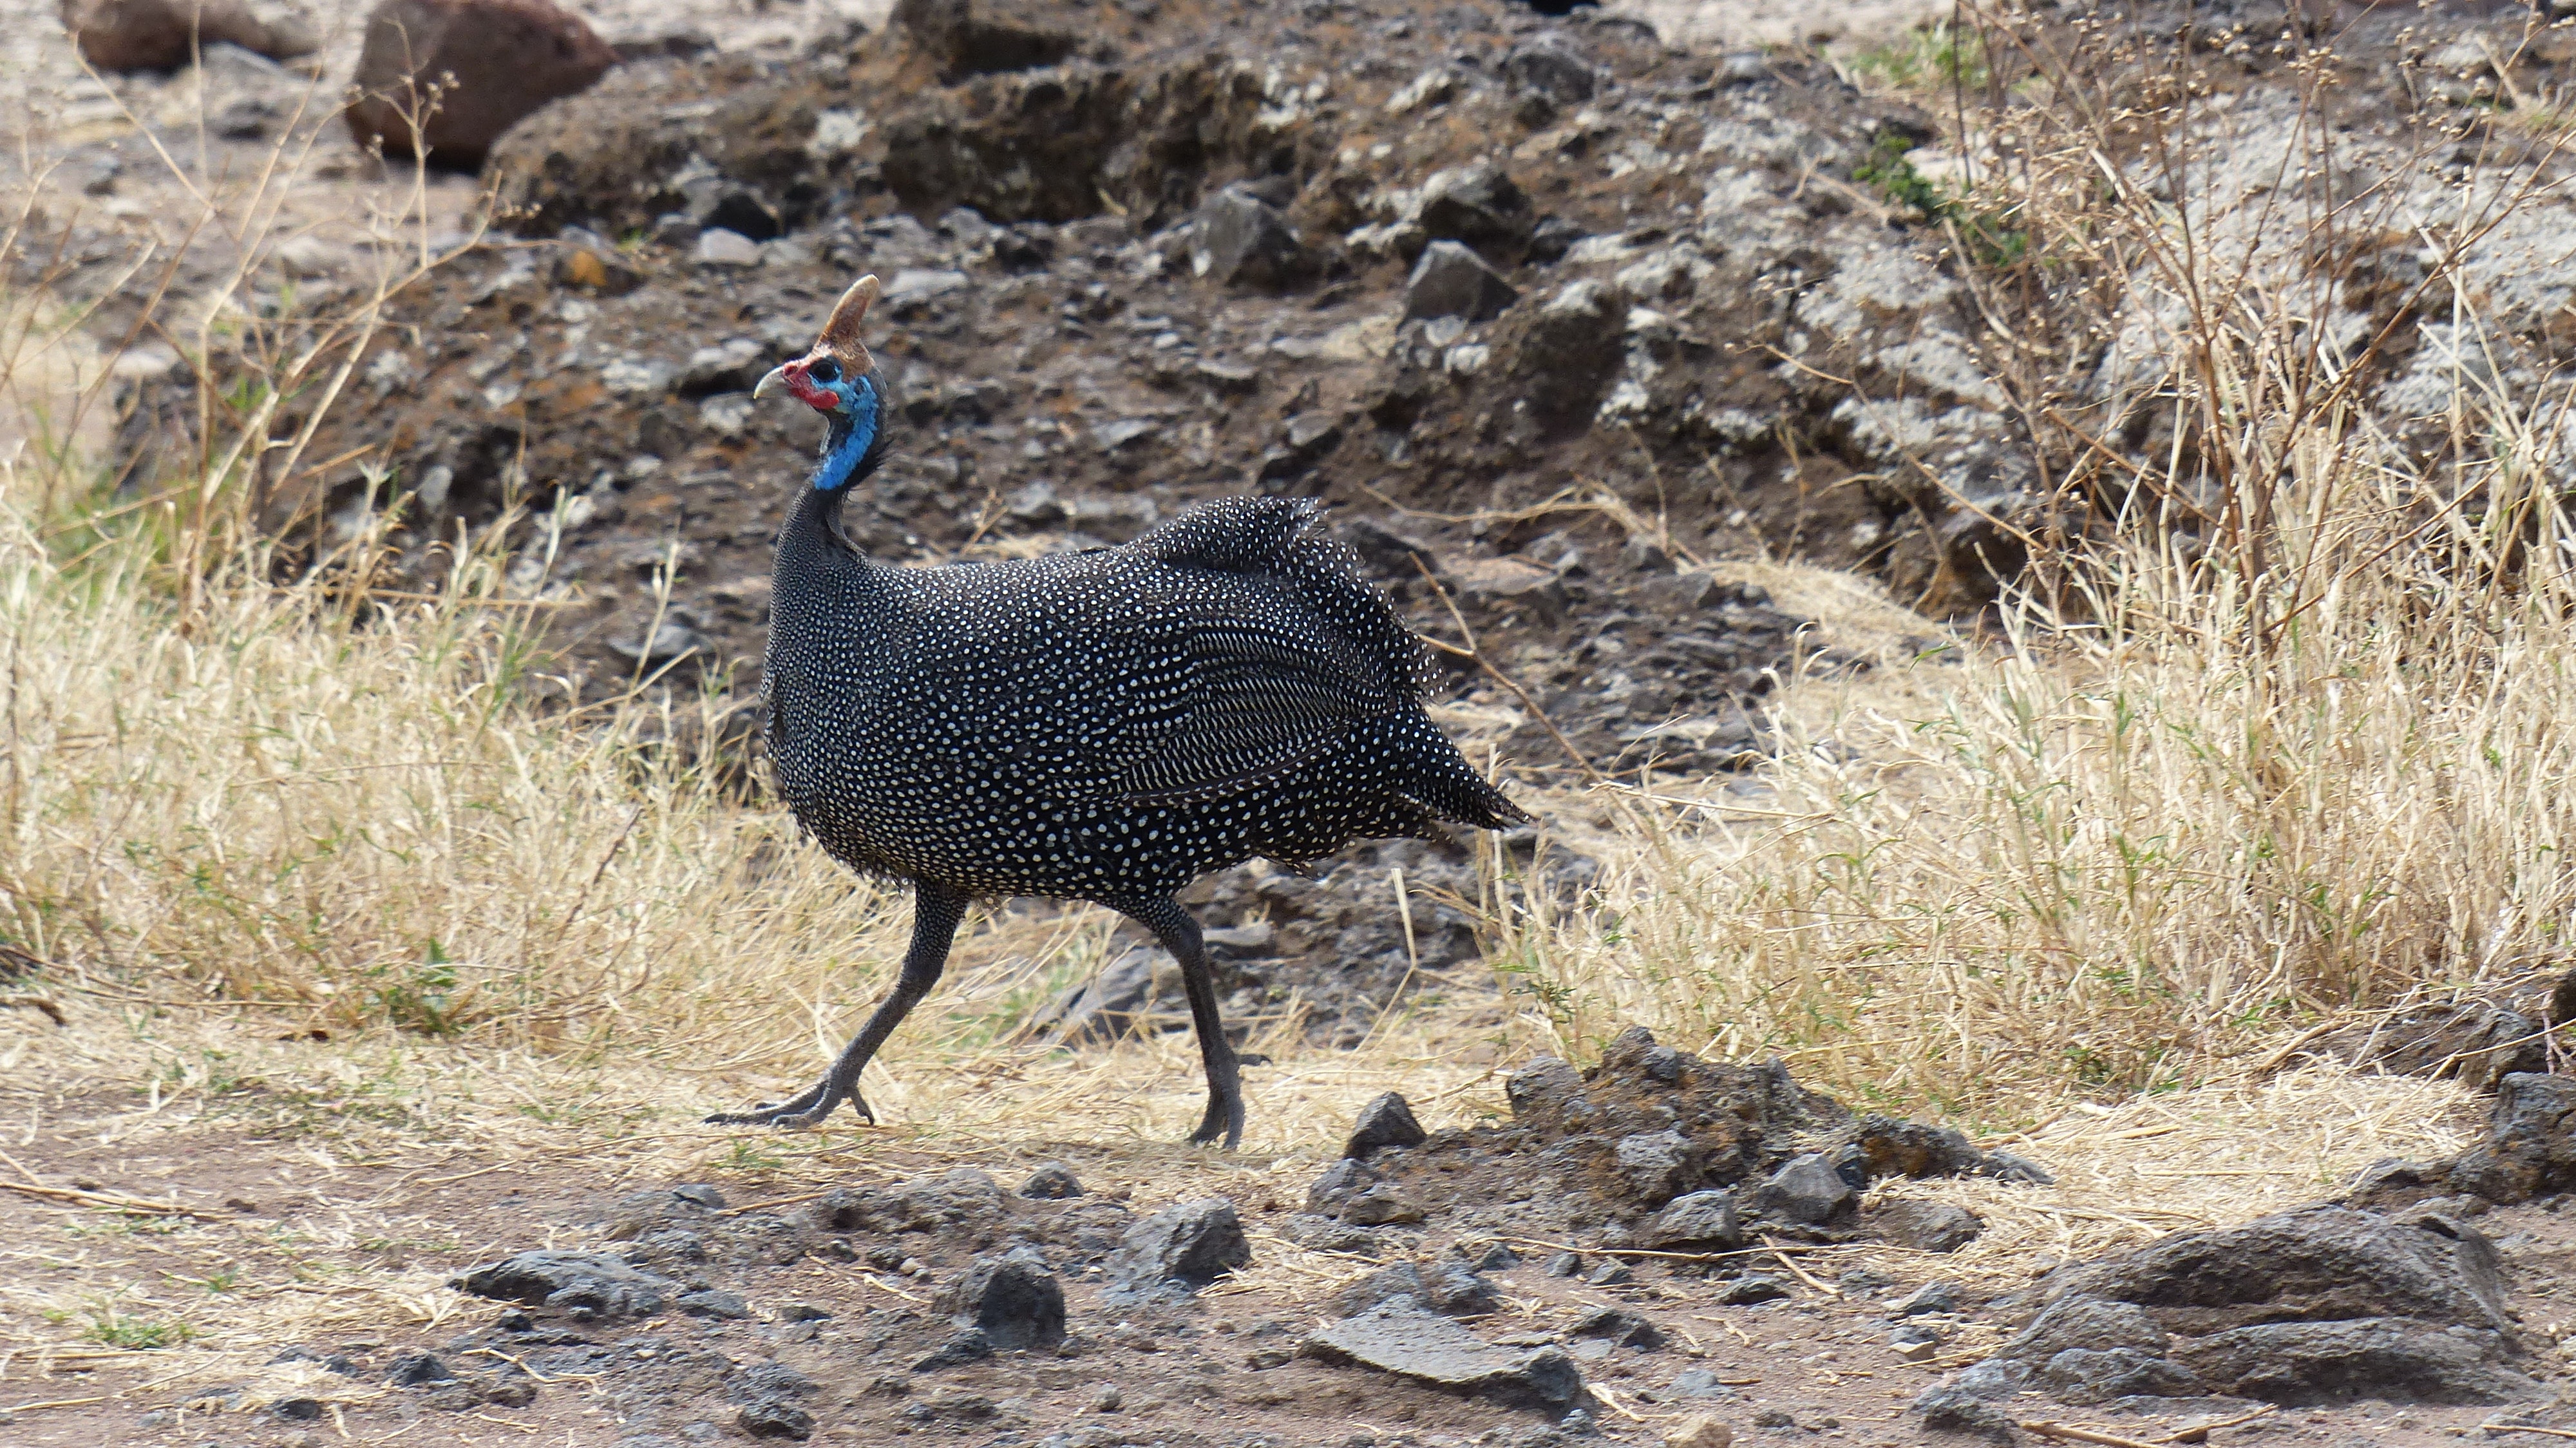
bird, prairie, wildlife, fowl, fauna, vertebrate, tanzania, ratite, serengeti, flightless bird, wild turkey, guinea fowl